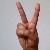
The image shows a hand gesture representing the letter 'V' in Indian Sign Language.